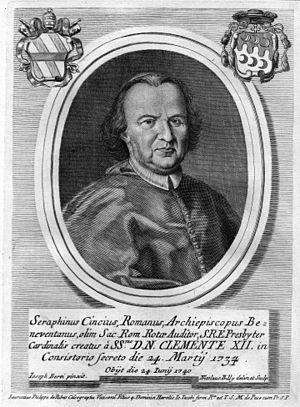
Portrait de Serafino Cenci (1676-1740)
Serafino Cenci est un cardinal italien du XVIIIᵉ siècle.